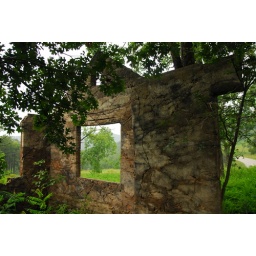
Weird little leftover of a house on a hill in Arkansas.